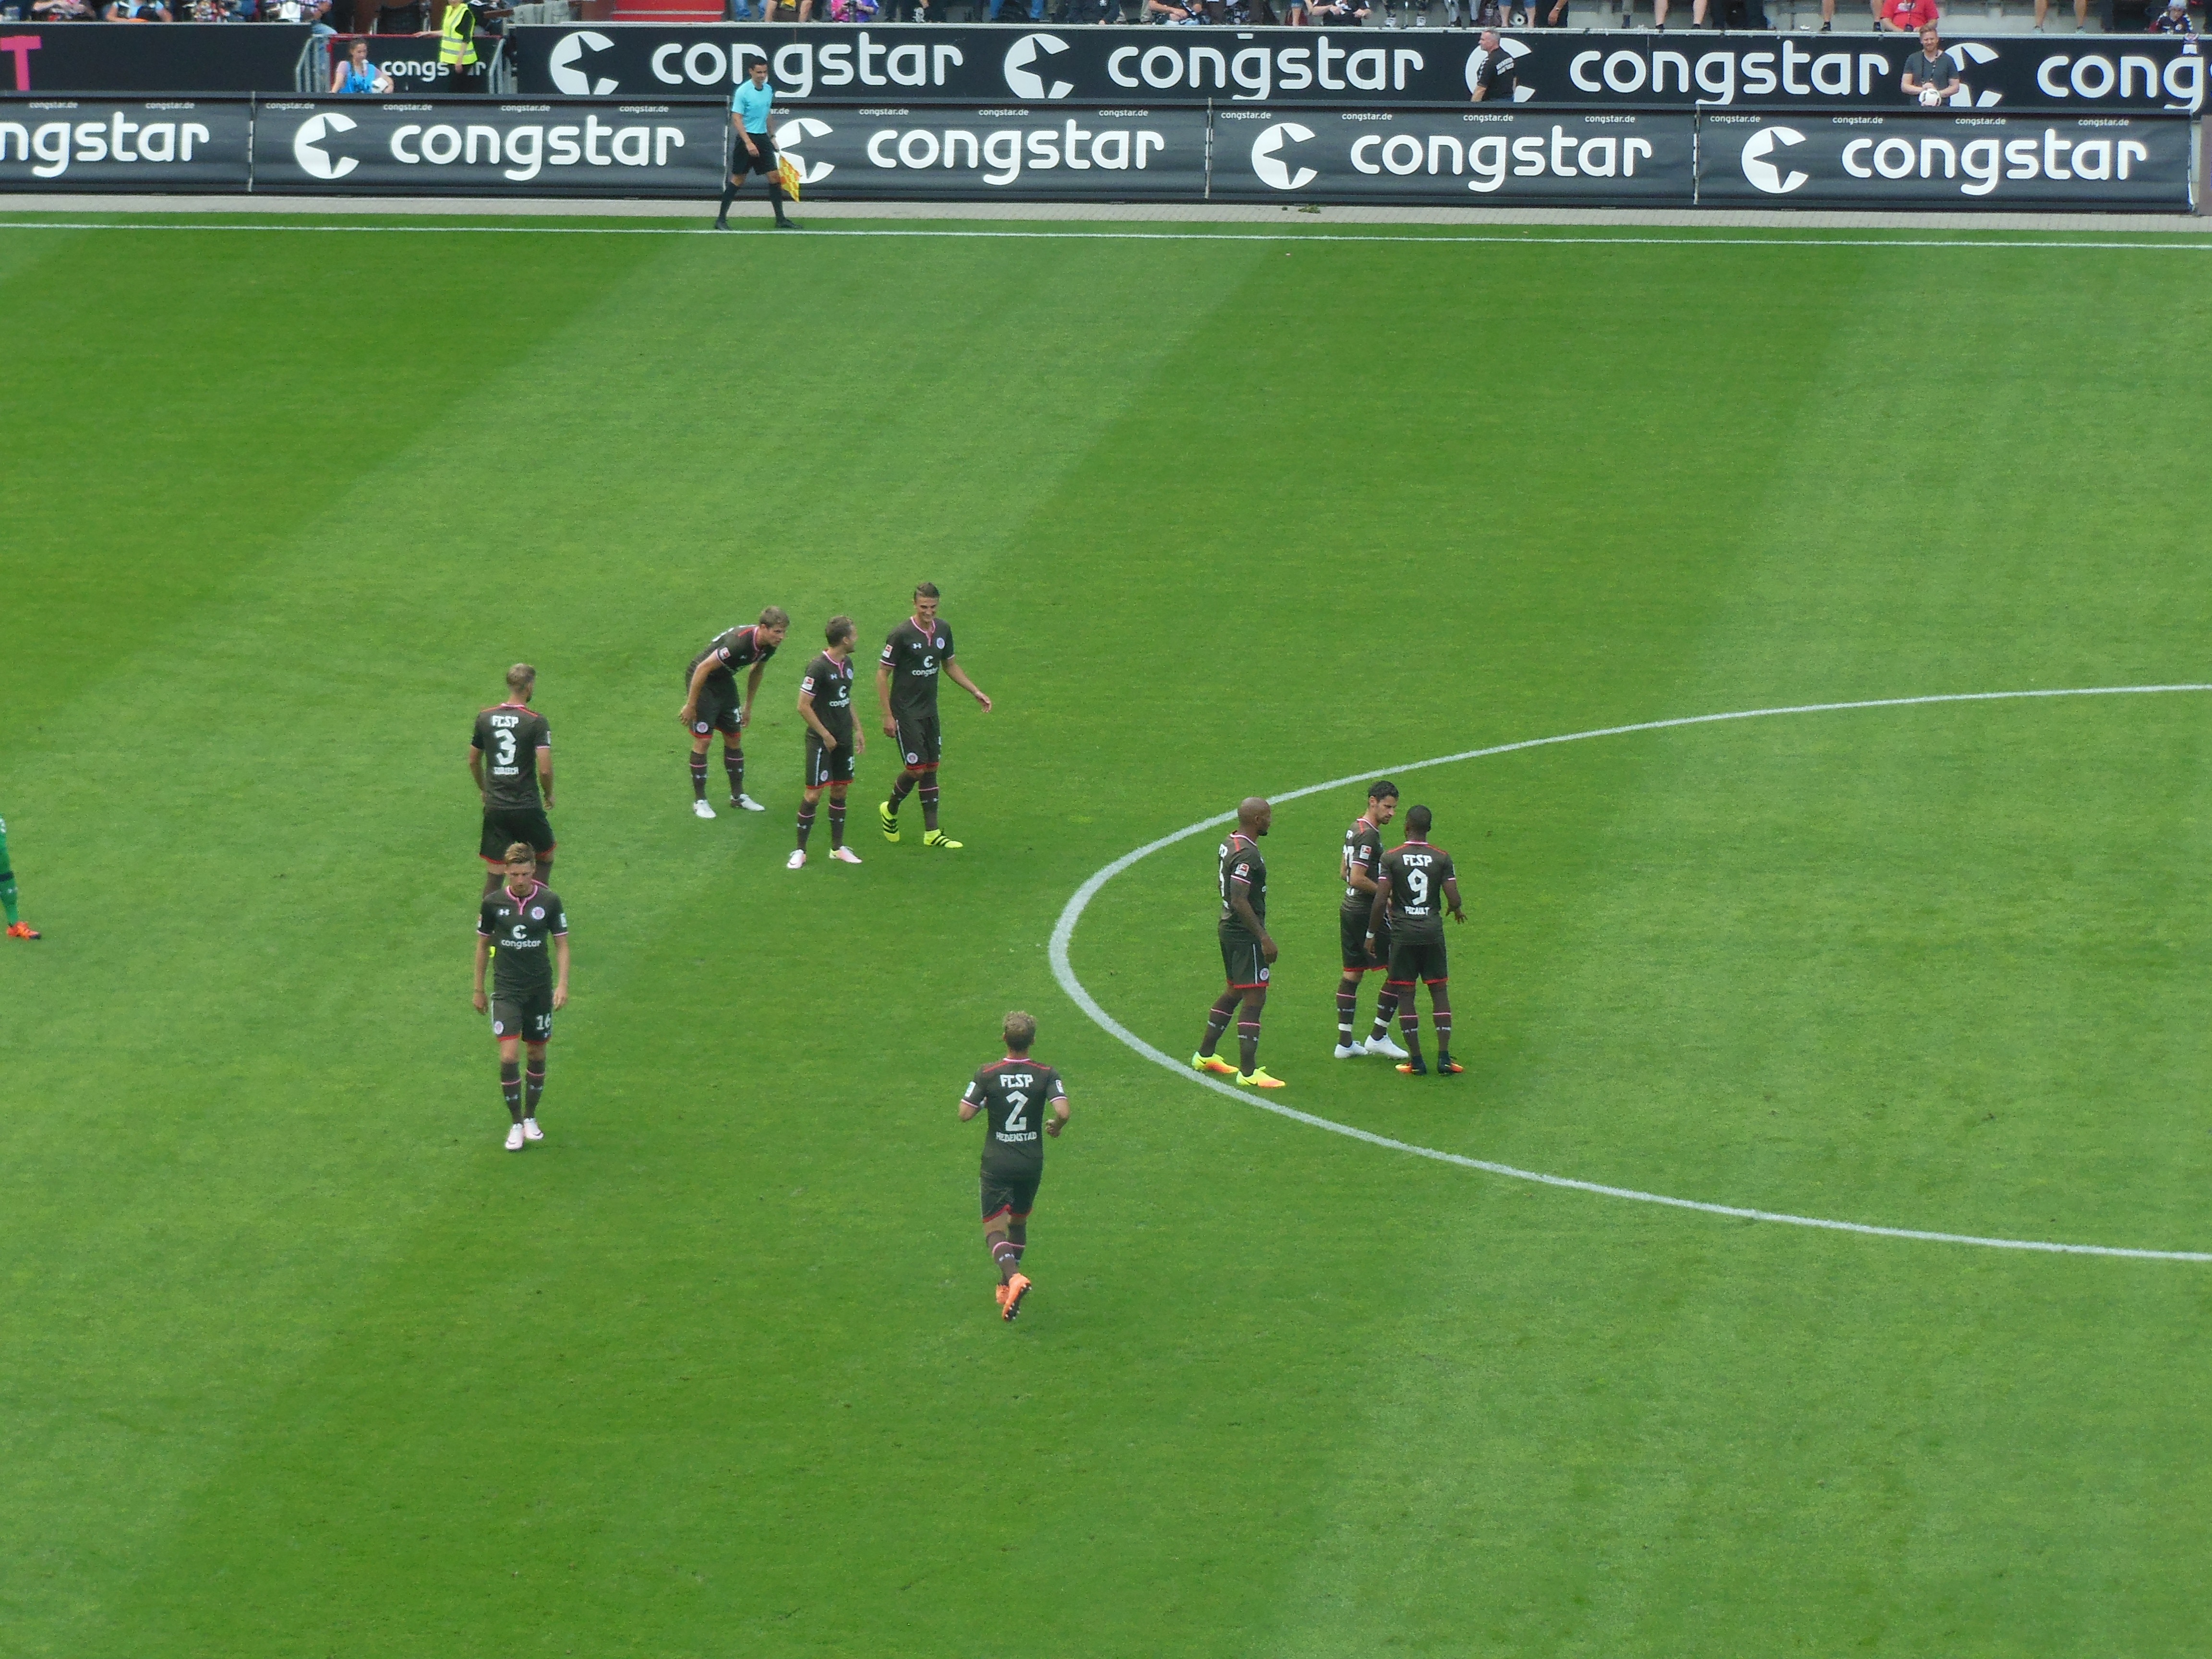
structure, soccer, football, stadium, goal, player, sports equipment, ball, seville, hamburg, kick, tackle, football player, st pauli, friendly match, millerntor, sport venue, soccer specific stadium